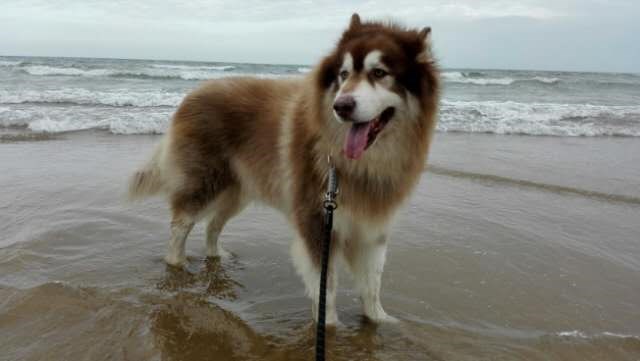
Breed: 1324-n000004-malamute